Anson G. McCook

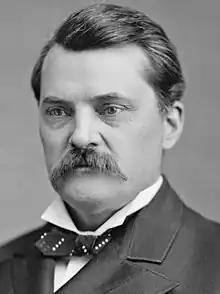

Anson George McCook (October 10, 1835 – December 30, 1917) was an American military and political figure who served as Union Army colonel during the Civil War. In recognition of his service, in 1866, he was nominated and confirmed for appointment to the grade of brevet brigadier general of volunteers. In civilian life, he was an attorney and three-term reconstruction era U.S. Congressman from New York. He was a member of the “Fighting McCooks,” one of America's most prolific military families during the Civil War.